Brett Sutter

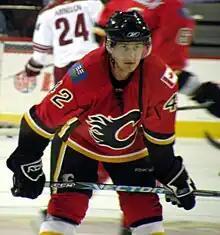
Sutter playing for the Calgary Flames

Sutter was drafted by the Calgary Flames in the sixth round (179th overall) of the 2005 NHL Entry Draft. At the time his father Darryl Sutter was the General manager of the Flames.